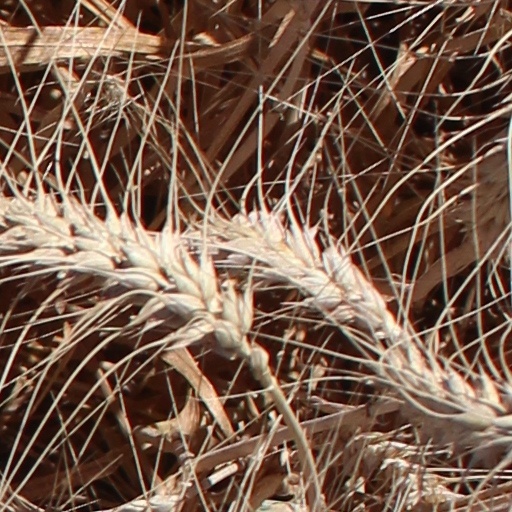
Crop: wheat